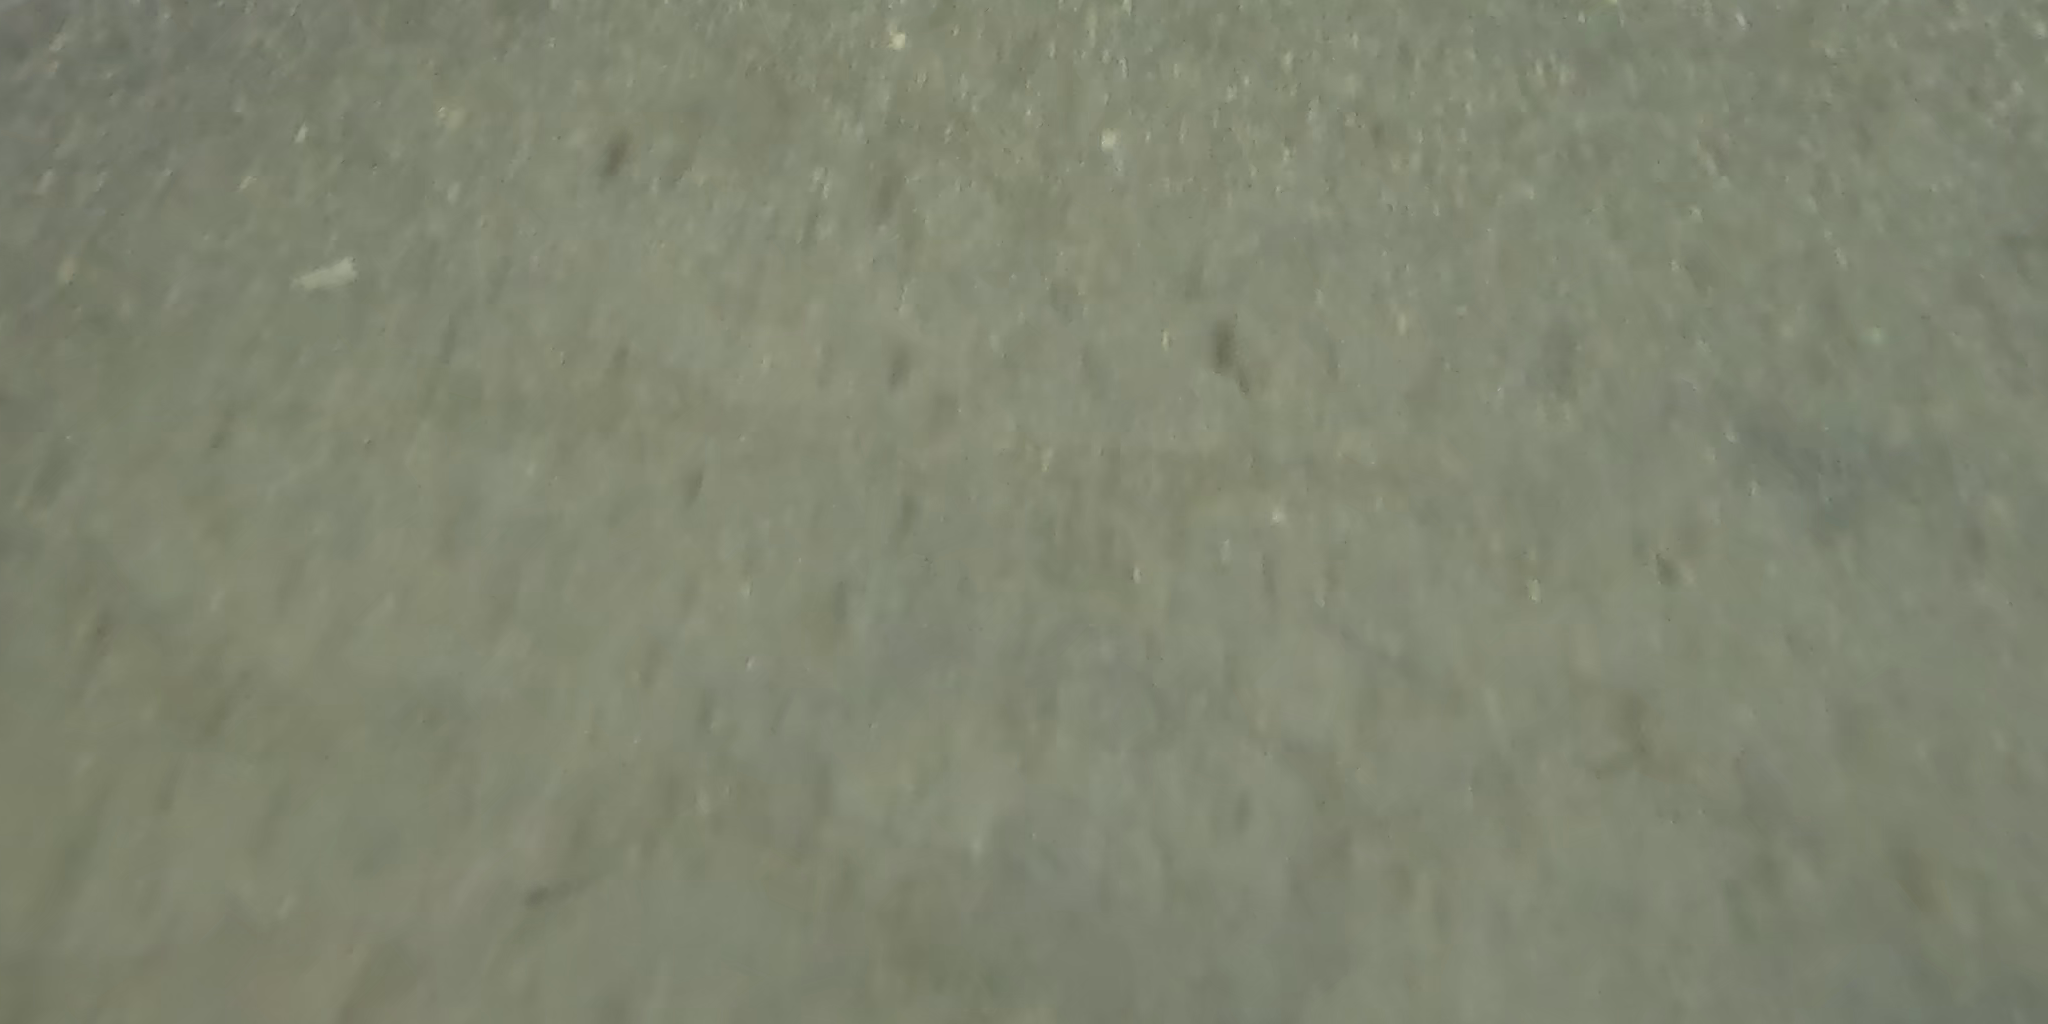
Seabed habitat: sand